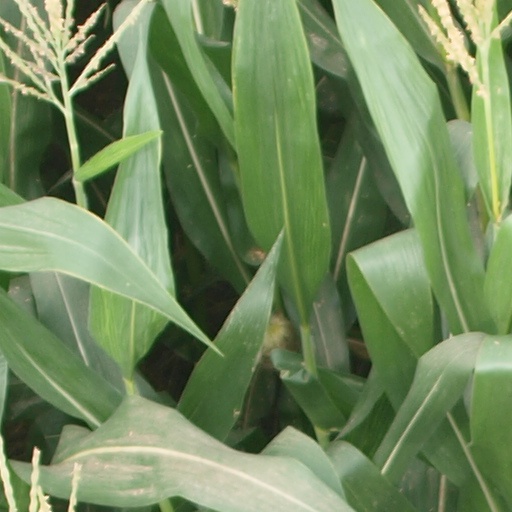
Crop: maize; corn